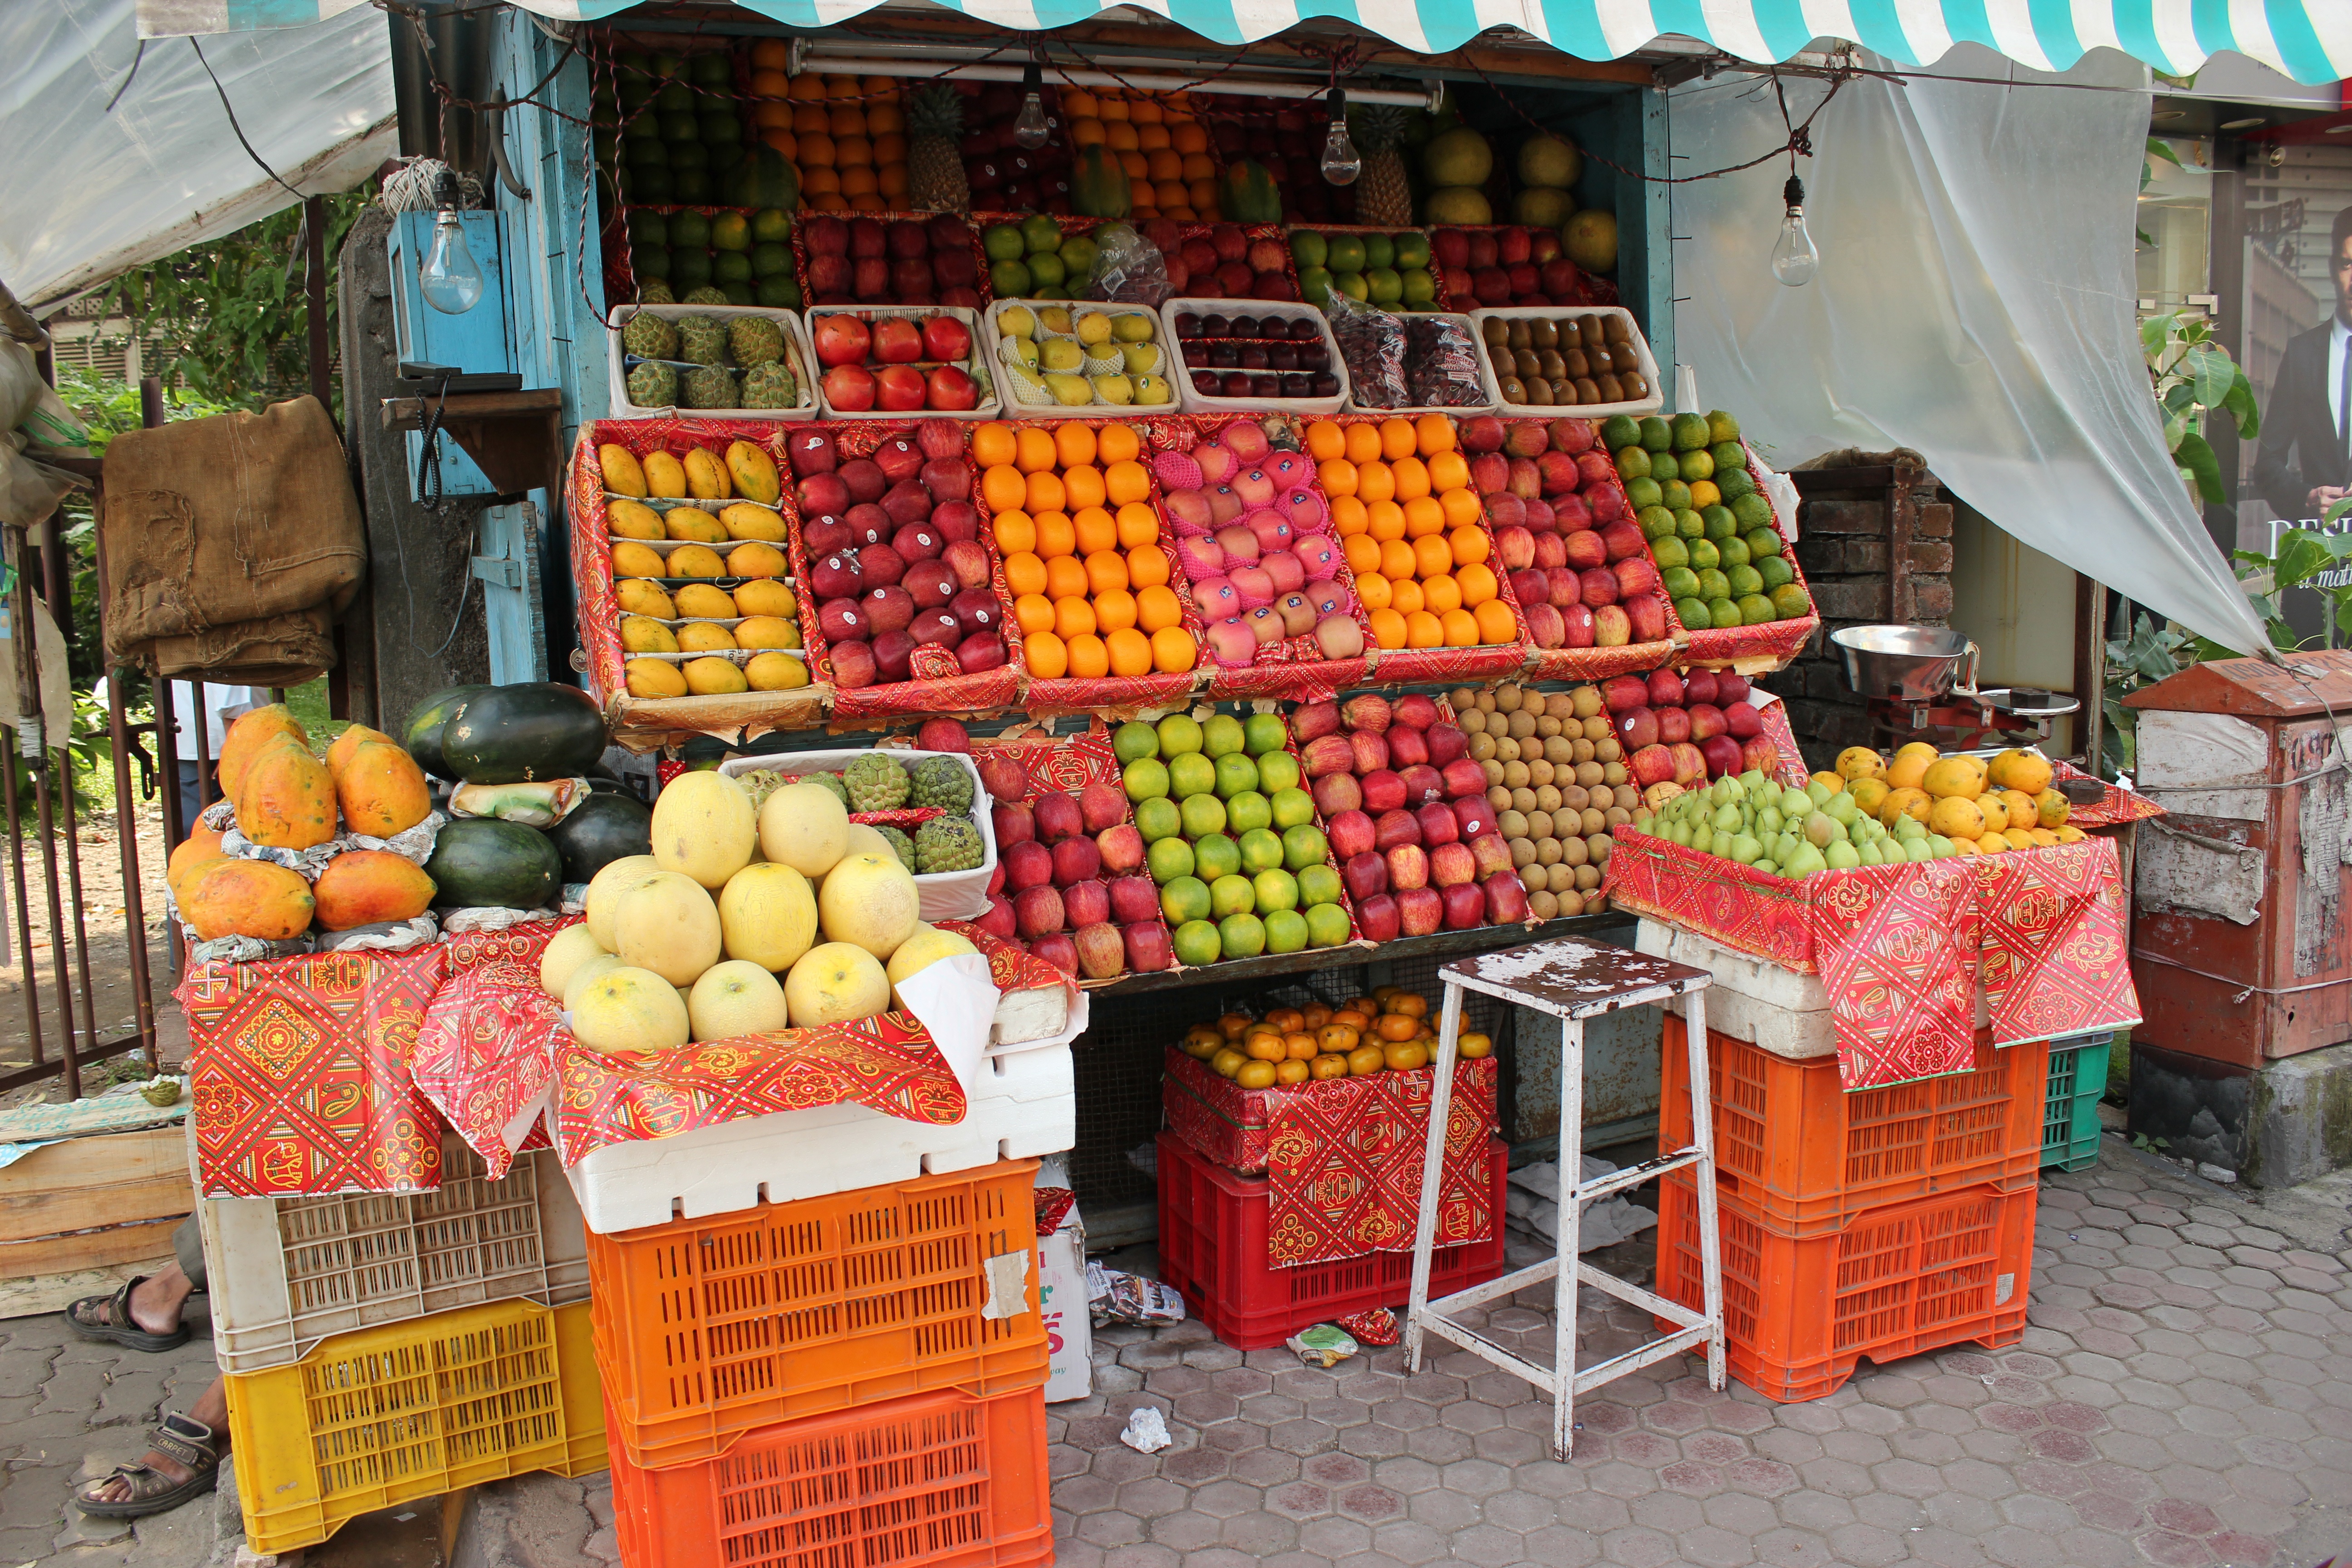
street, flower, city, food, vendor, produce, bazaar, market, marketplace, public space, stall, fruits, supermarket, india, grocery store, seller, selling, floristry, retail, fruit shop, human settlement, greengrocer, fruit vendor